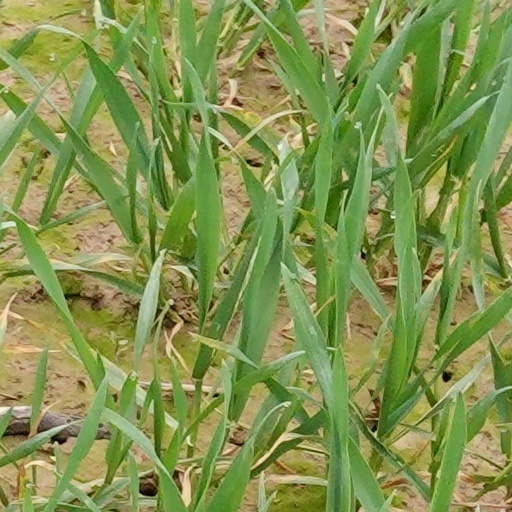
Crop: wheat